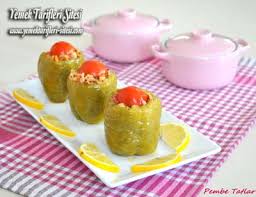
Yemek: biber_dolmasi